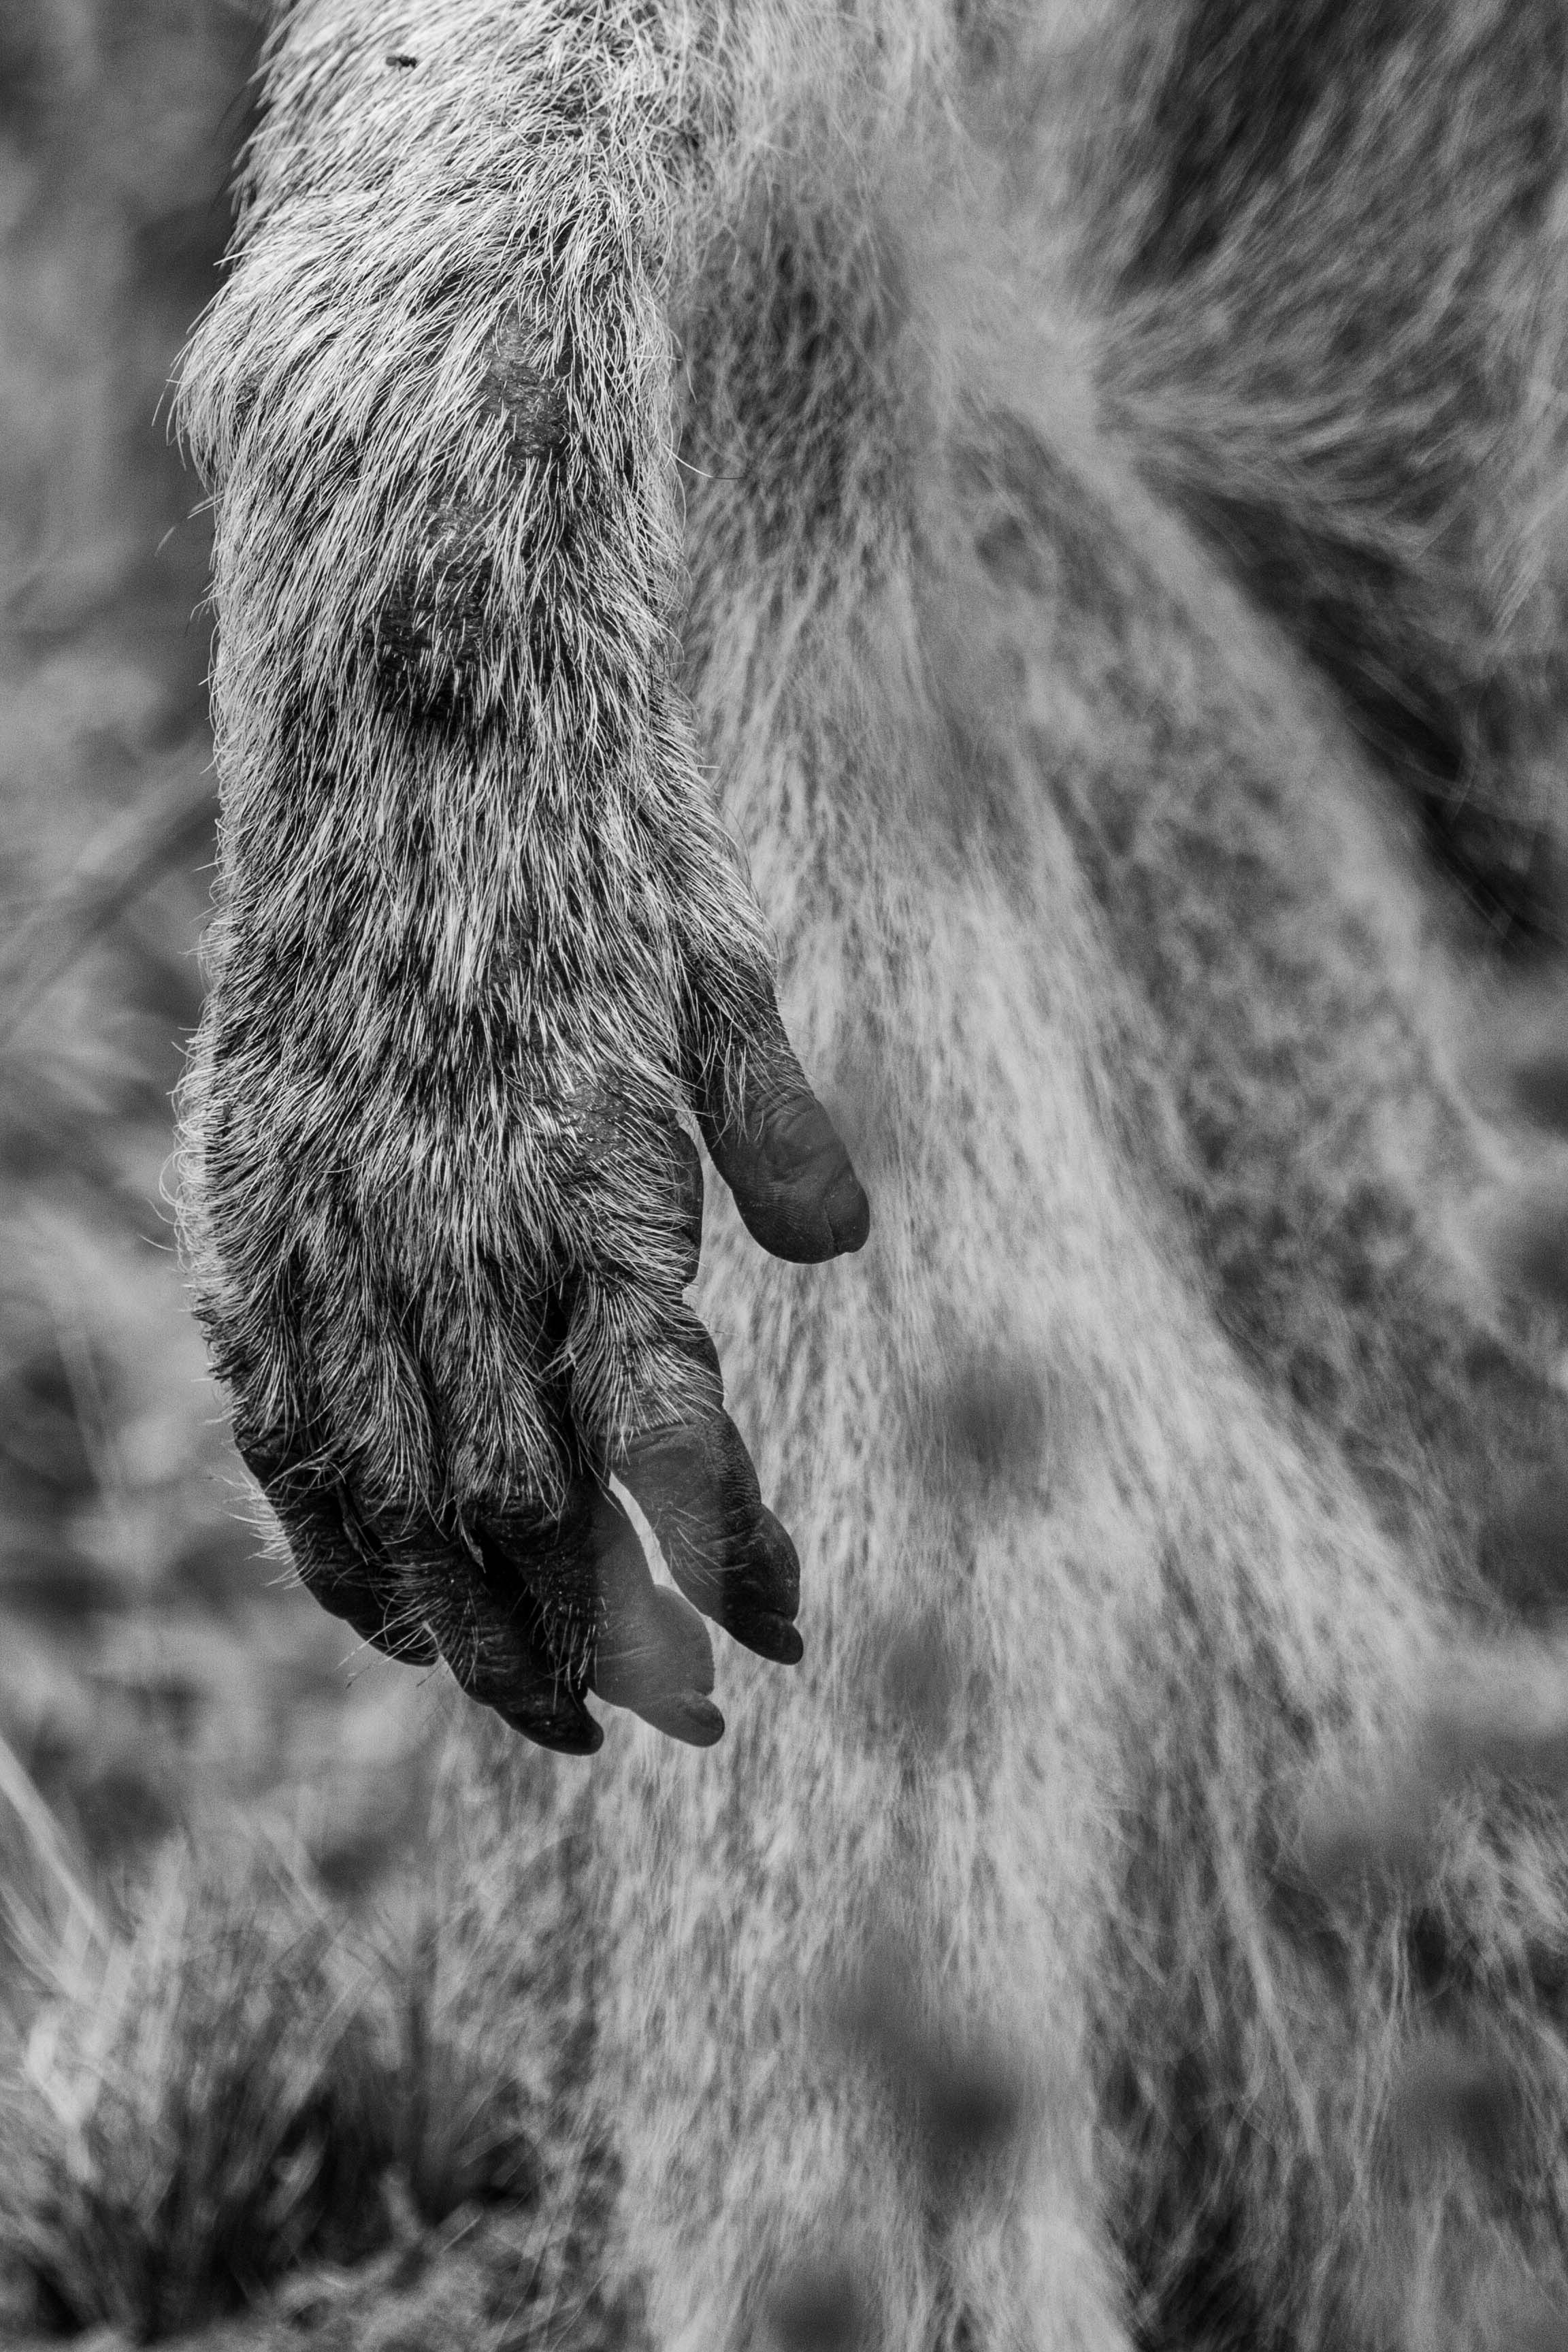
hand, black and white, photography, wildlife, fur, mammal, monochrome, close up, ape, drawing, paw, head, baboons, primates, safari, old world monkey, important, old world monkeys, monochrome photography, east africa